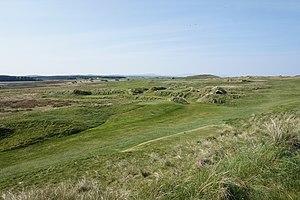
Une vue du Donegal Golf Club, Murvagh, Comté de Donegal, Irlande
Donegal est une ville irlandaise du comté de Donegal, dans la province d'Ulster. Donegal n'est pas le chef-lieu du comté de Donegal, bien que le nom soit le même. Le chef-lieu du comté est Lifford, et Letterkenny en est la plus grande ville. La ville de Donegal est située à l'embouchure de la baie de Donegal et est au pied des Bluestack Mountains. La ville est desservie par les routes N15 et N56. Ce toponyme d'origine gaélique signifie « fort des étrangers » en référence aux établissements vikings.